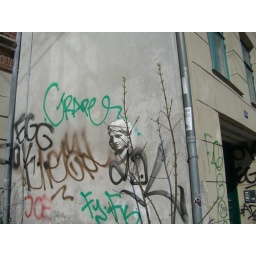
Someone put this face on a wall in Vesterbro, Copenhagen